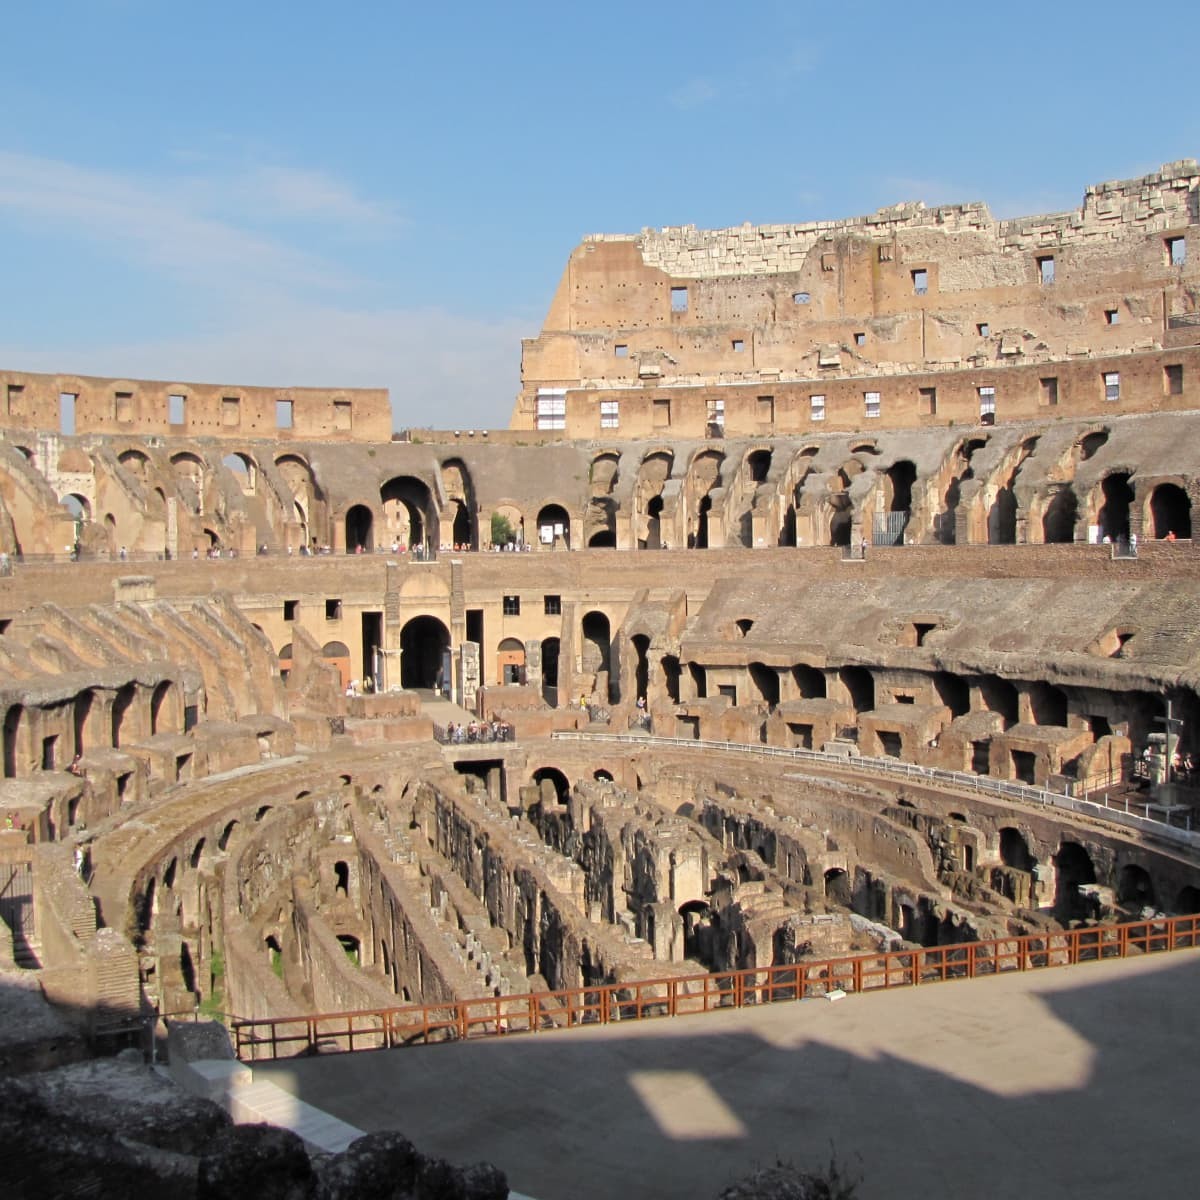
Landmark: Roman Colosseum